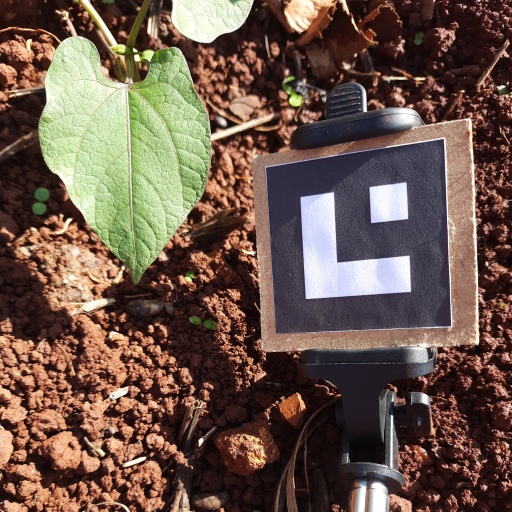
Observations: flat surface, no eating holes, under sunlight